Goat Blocks

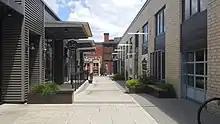
Upper level, 2021

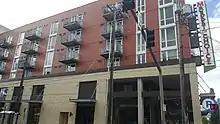
Market of Choice, 2021

Goat Blocks is a mixed-use development in Portland, Oregon, United States.